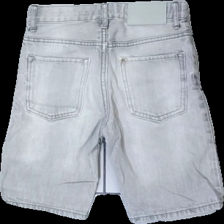
View: back
Type: Shorts
Category: Children
Brand: H&M
Colors: Grey
Material: 100% Cotton
Cut: Regular
Size: 122
Trend: Denim
Price range: 50-100
Recommended usage: Reuse
Description: grey jeans shorts